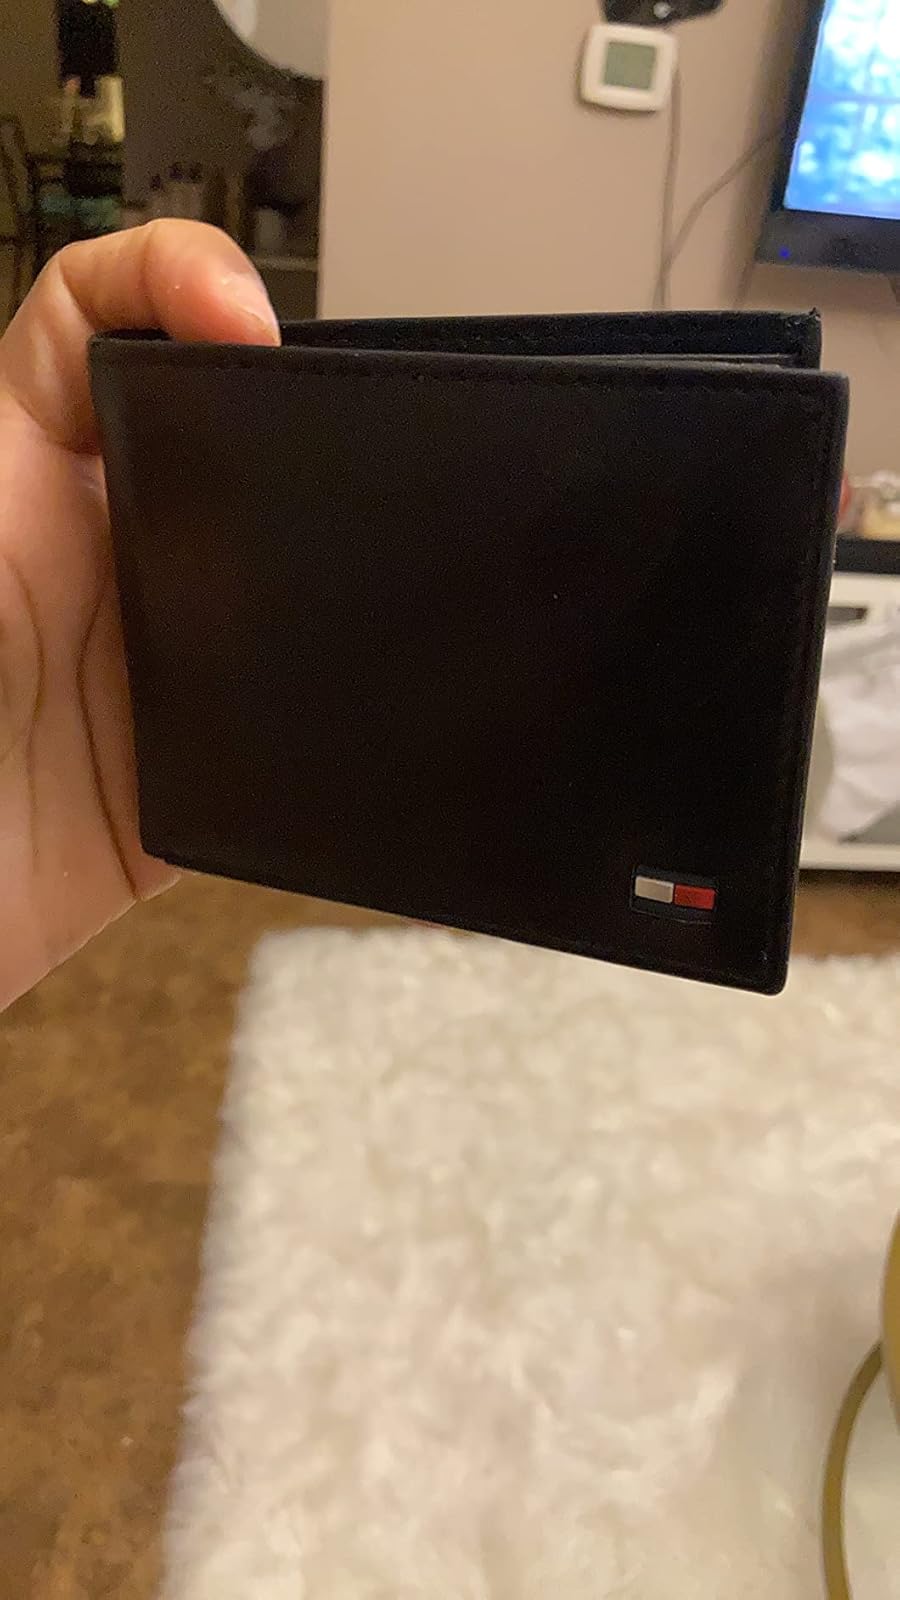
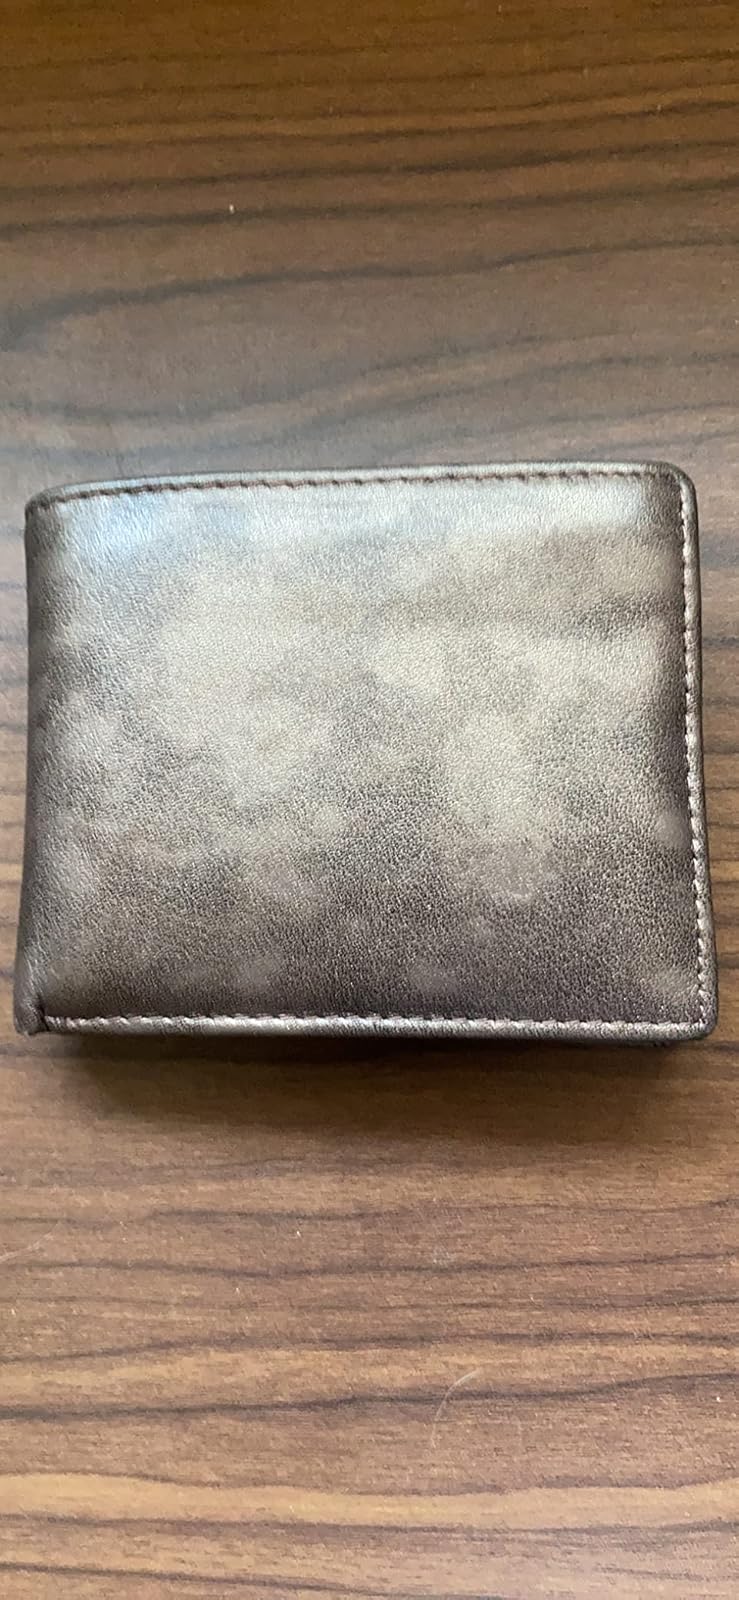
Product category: accessories_wallet
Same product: no